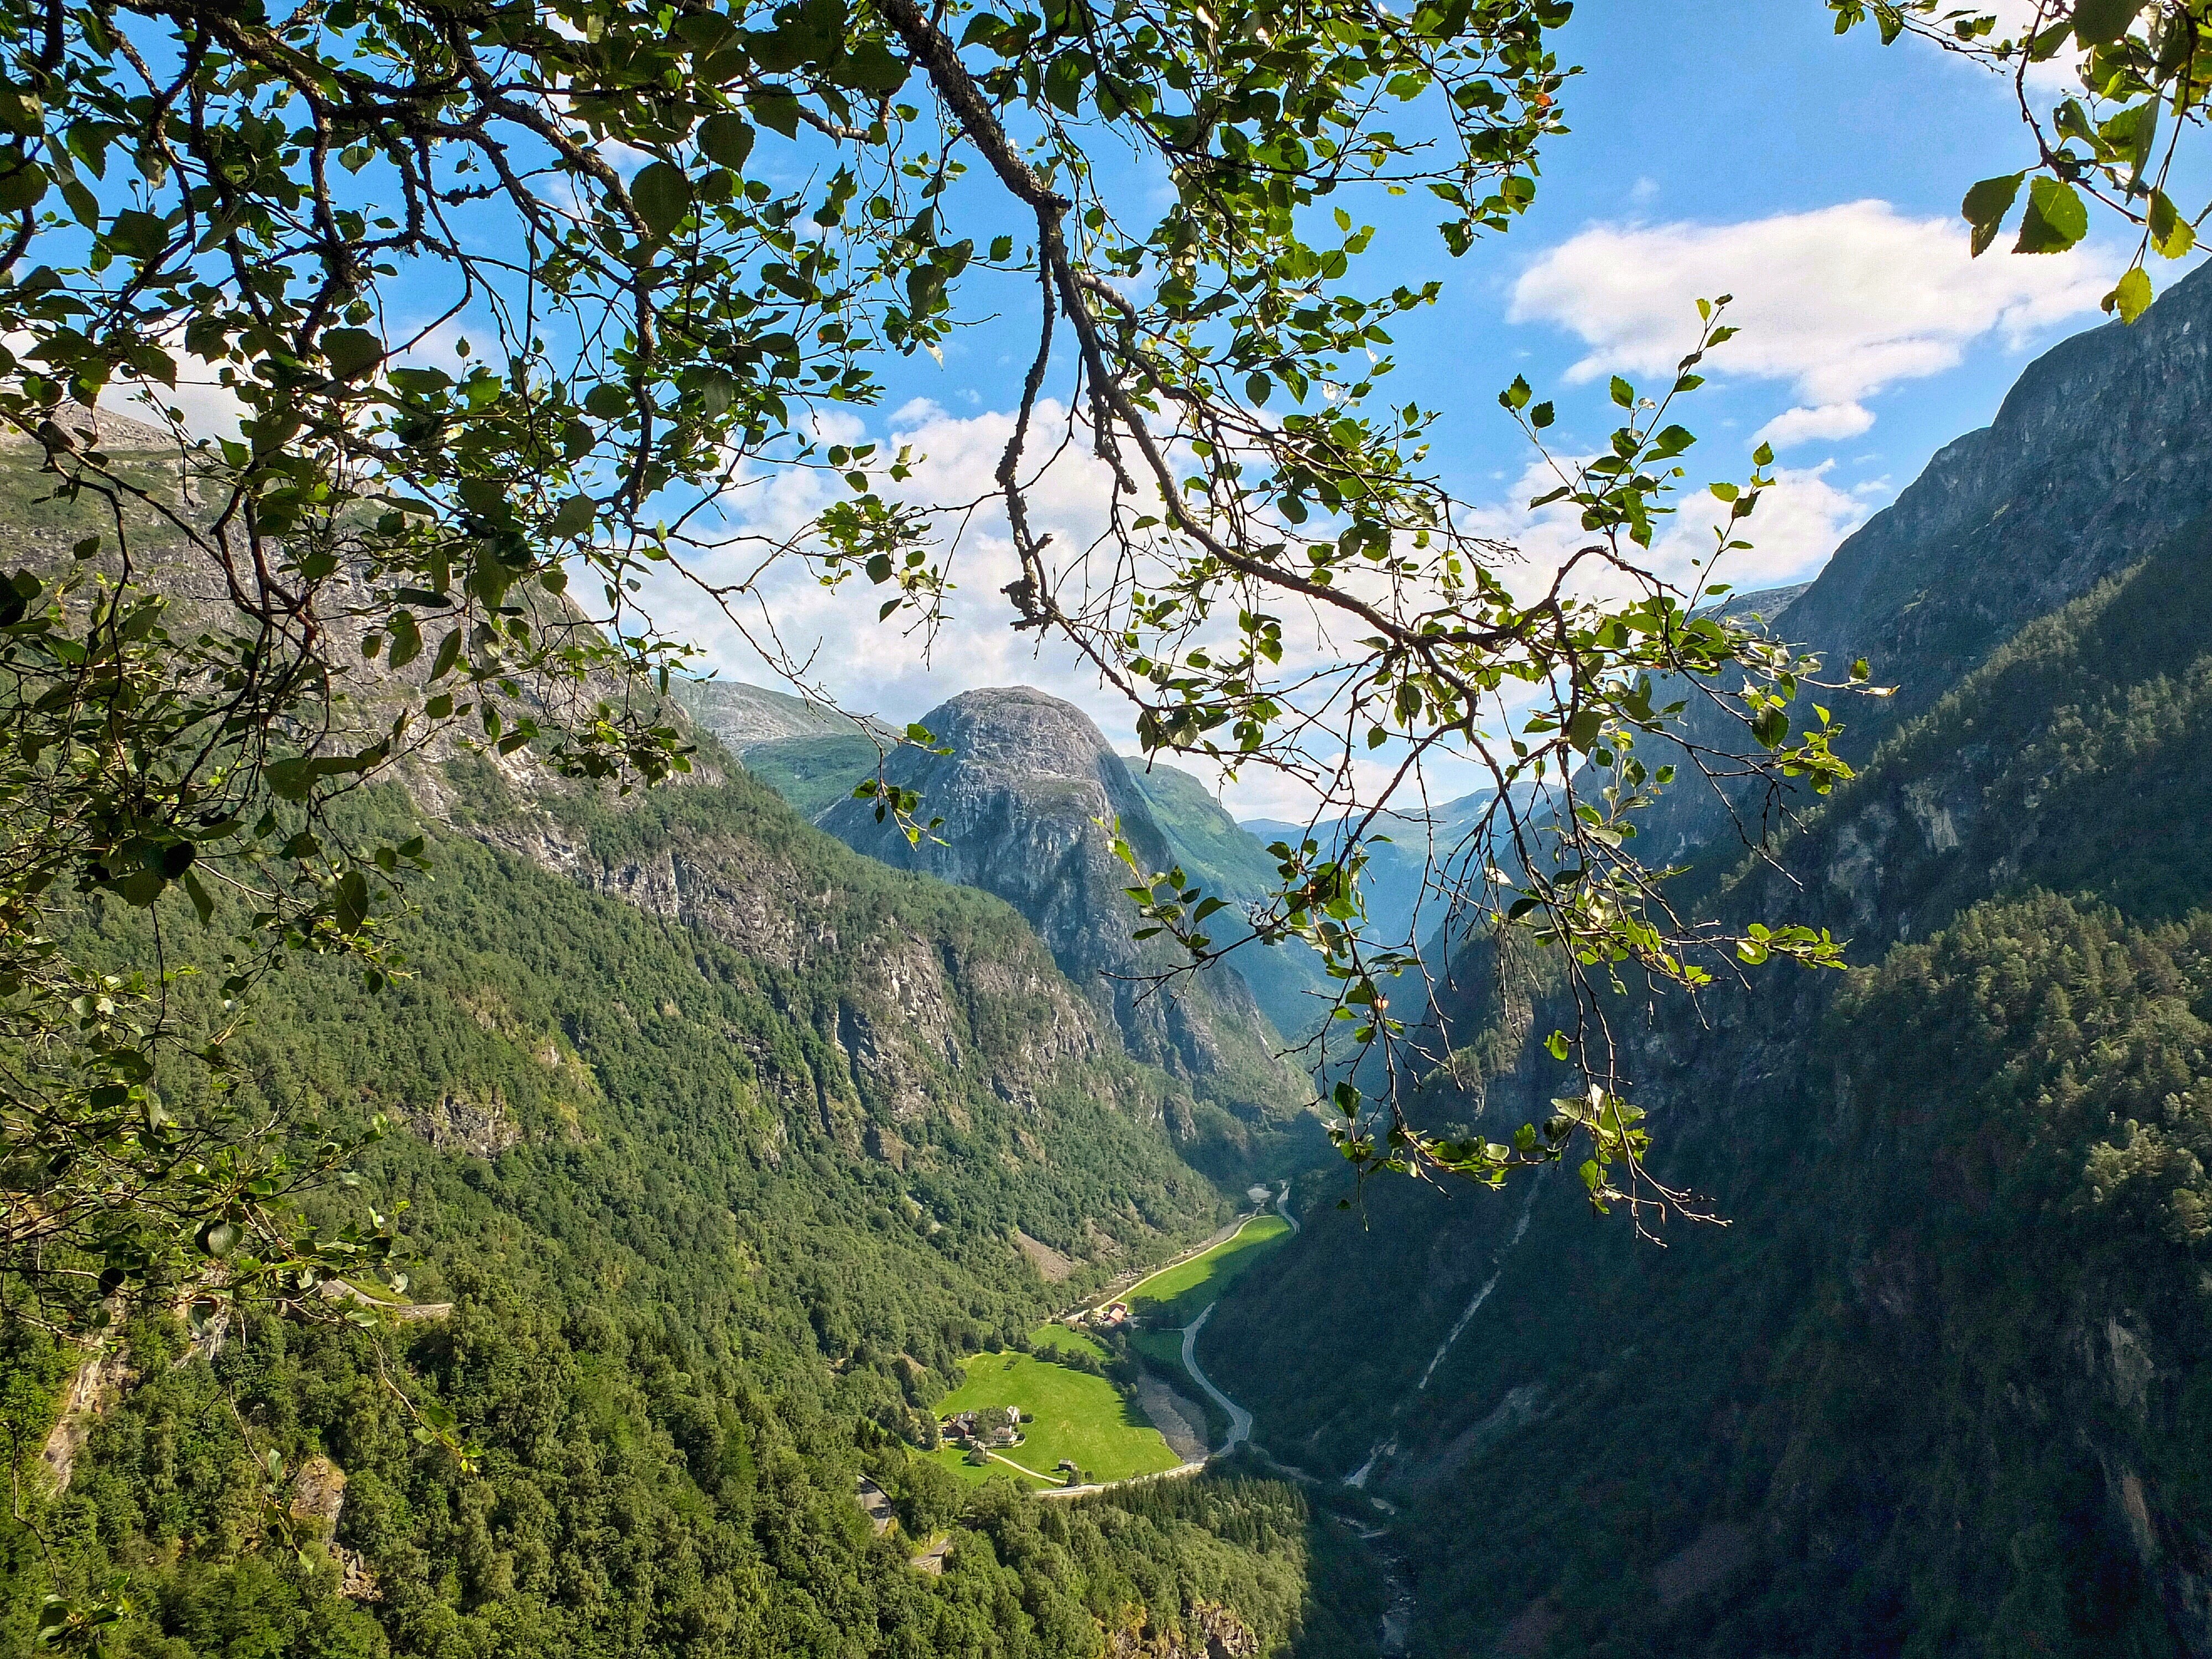
landscape, tree, nature, forest, wilderness, mountain, meadow, hill, flower, river, valley, mountain range, green, jungle, terrain, ridge, mountains, rainforest, outlook, ecosystem, norway, aerial photography, geographical feature, mountainous landforms